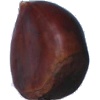
Label: chestnut